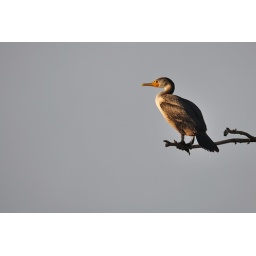
Cormorant sitting in a tree